Tennessee River

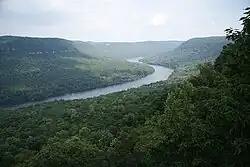
The Tennessee River flowing through the Tennessee River Gorge

The Tennessee River is a long river located in the southeastern United States in the Tennessee Valley. Flowing through the states of Tennessee, Alabama, Mississippi, and Kentucky, it begins at the confluence of French Broad and Holston rivers at Knoxville, and drains into the Ohio River near Paducah, Kentucky. It is the largest tributary of the Ohio, and drains a basin of .